Bilal Philips

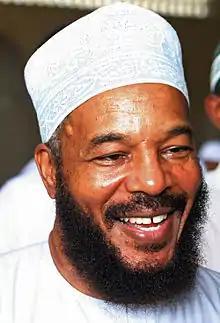
Philips in August 2010

Abu Ameenah Bilal Philips (born Dennis Bradley Philips; July 17, 1947) is a Jamaican-born Canadian Islamic scholar and author who is the founder and chancellor of the International Open University, who lives in Qatar. He has been described as a Salafi who advocates a traditional, literal form of Islam.